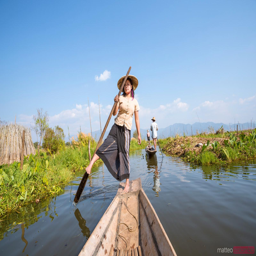
young woman rowing a boat on a river